Grigore Trandafil

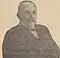
Grigore Triandafil (or Georges Trandafil, 1840–1907) was a Romanian magistrate, doctor of law, lawyer, politician and minister.

Grigore Trandafil (February 4, 1840–February 23, 1907) was a Wallachian-born Romanian magistrate and politician.